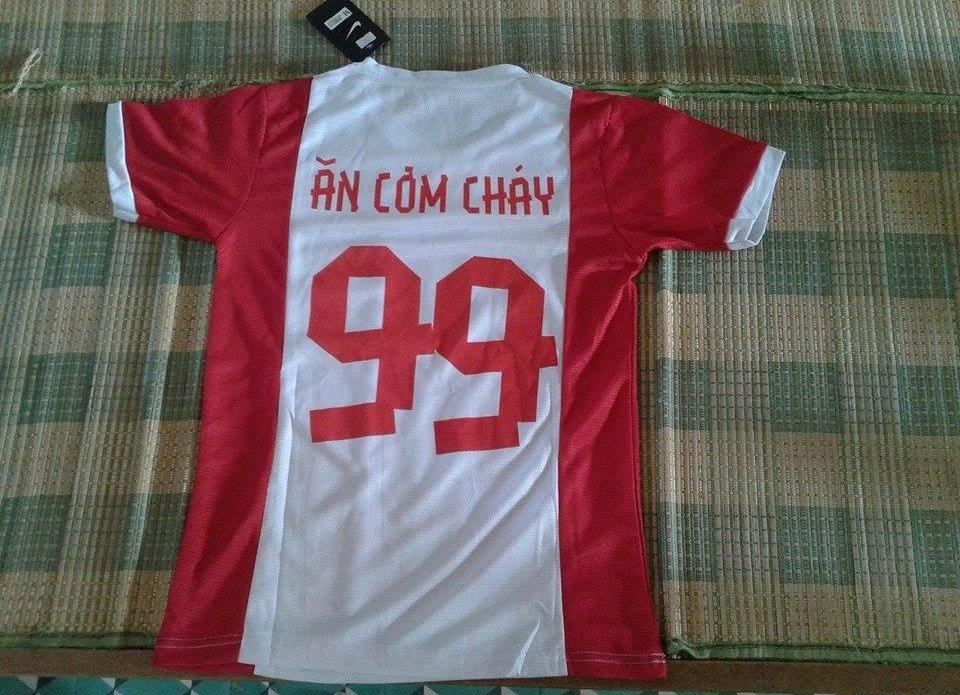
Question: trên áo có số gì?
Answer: số 99